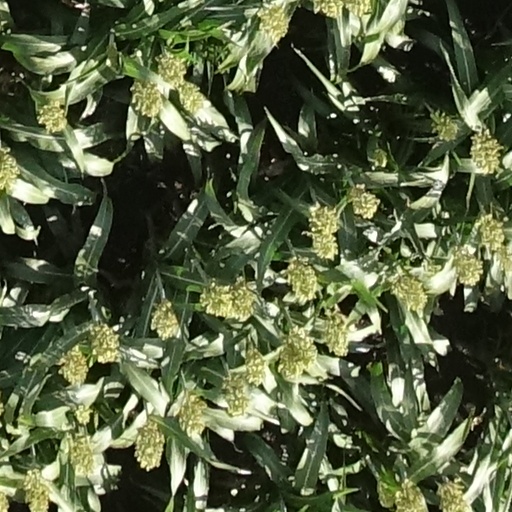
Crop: sorghum